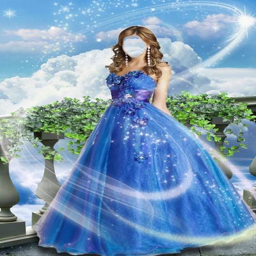
template for person in a beautiful blue dress